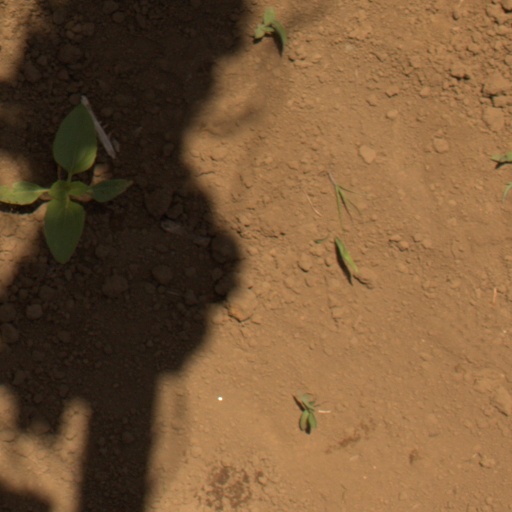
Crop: Jerusalem artichoke